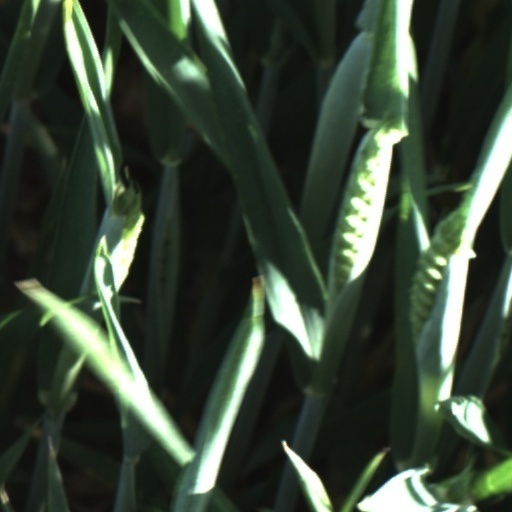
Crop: wheat